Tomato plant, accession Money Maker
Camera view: vertical (180 deg); turntable rotation: 30 degrees
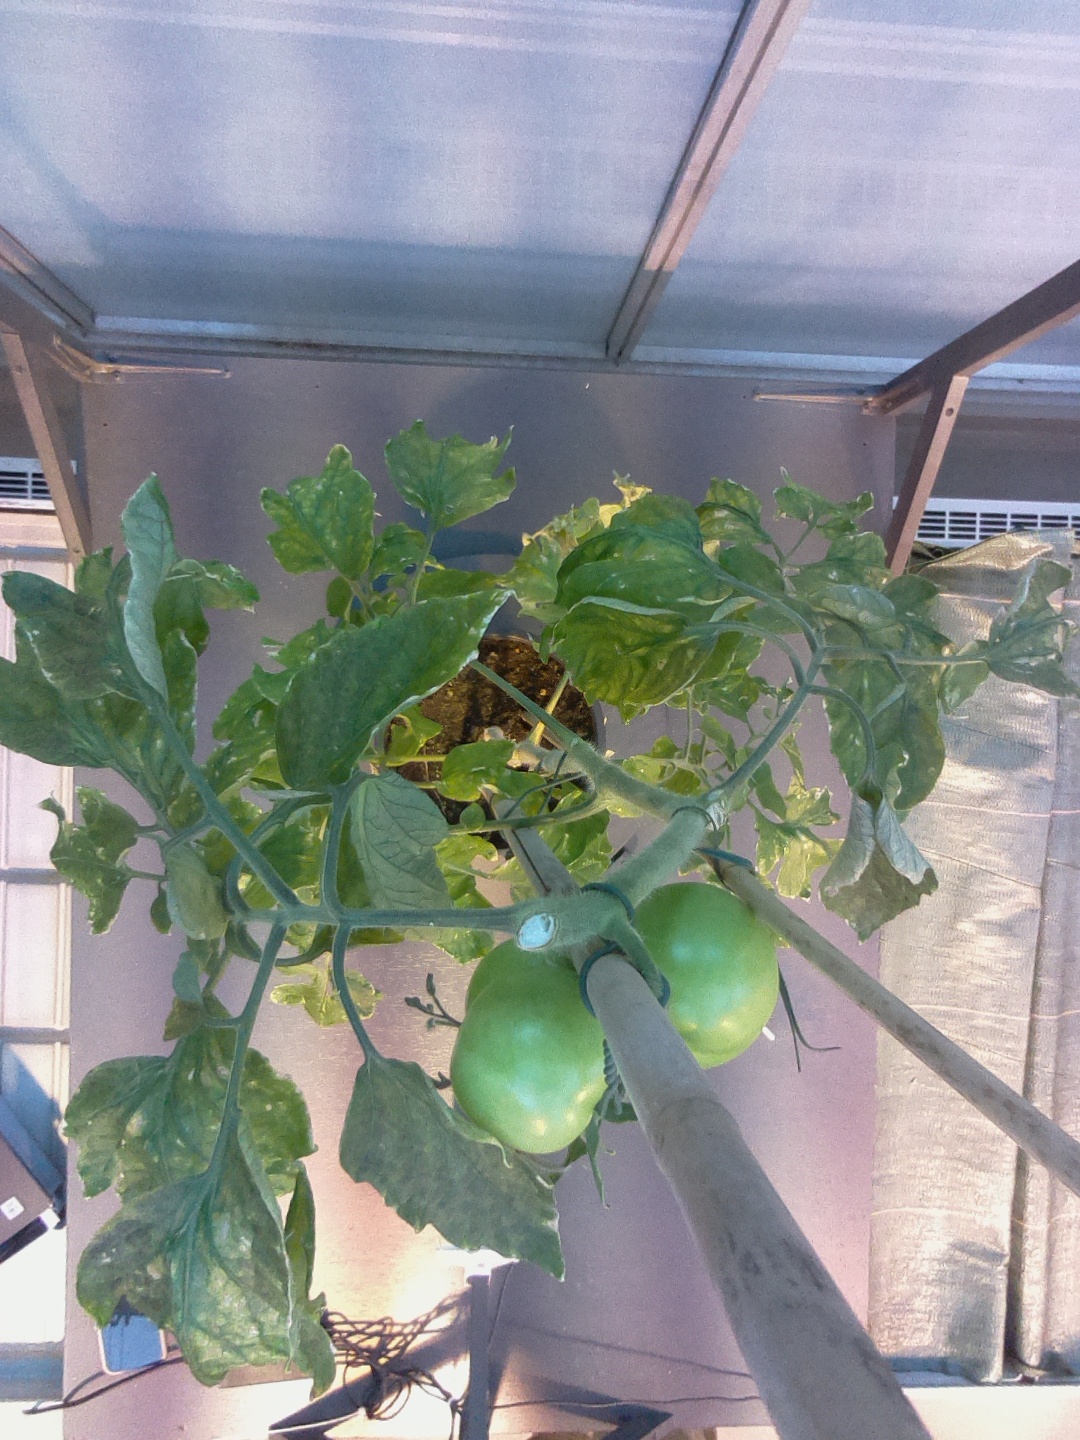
BBCH growth stage 79: 90% -100% of final fruit size